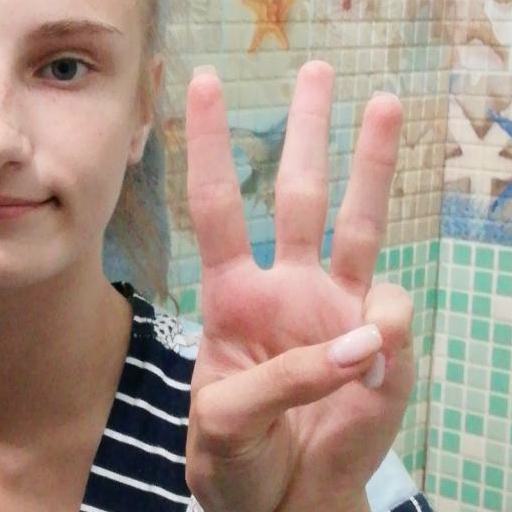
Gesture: three